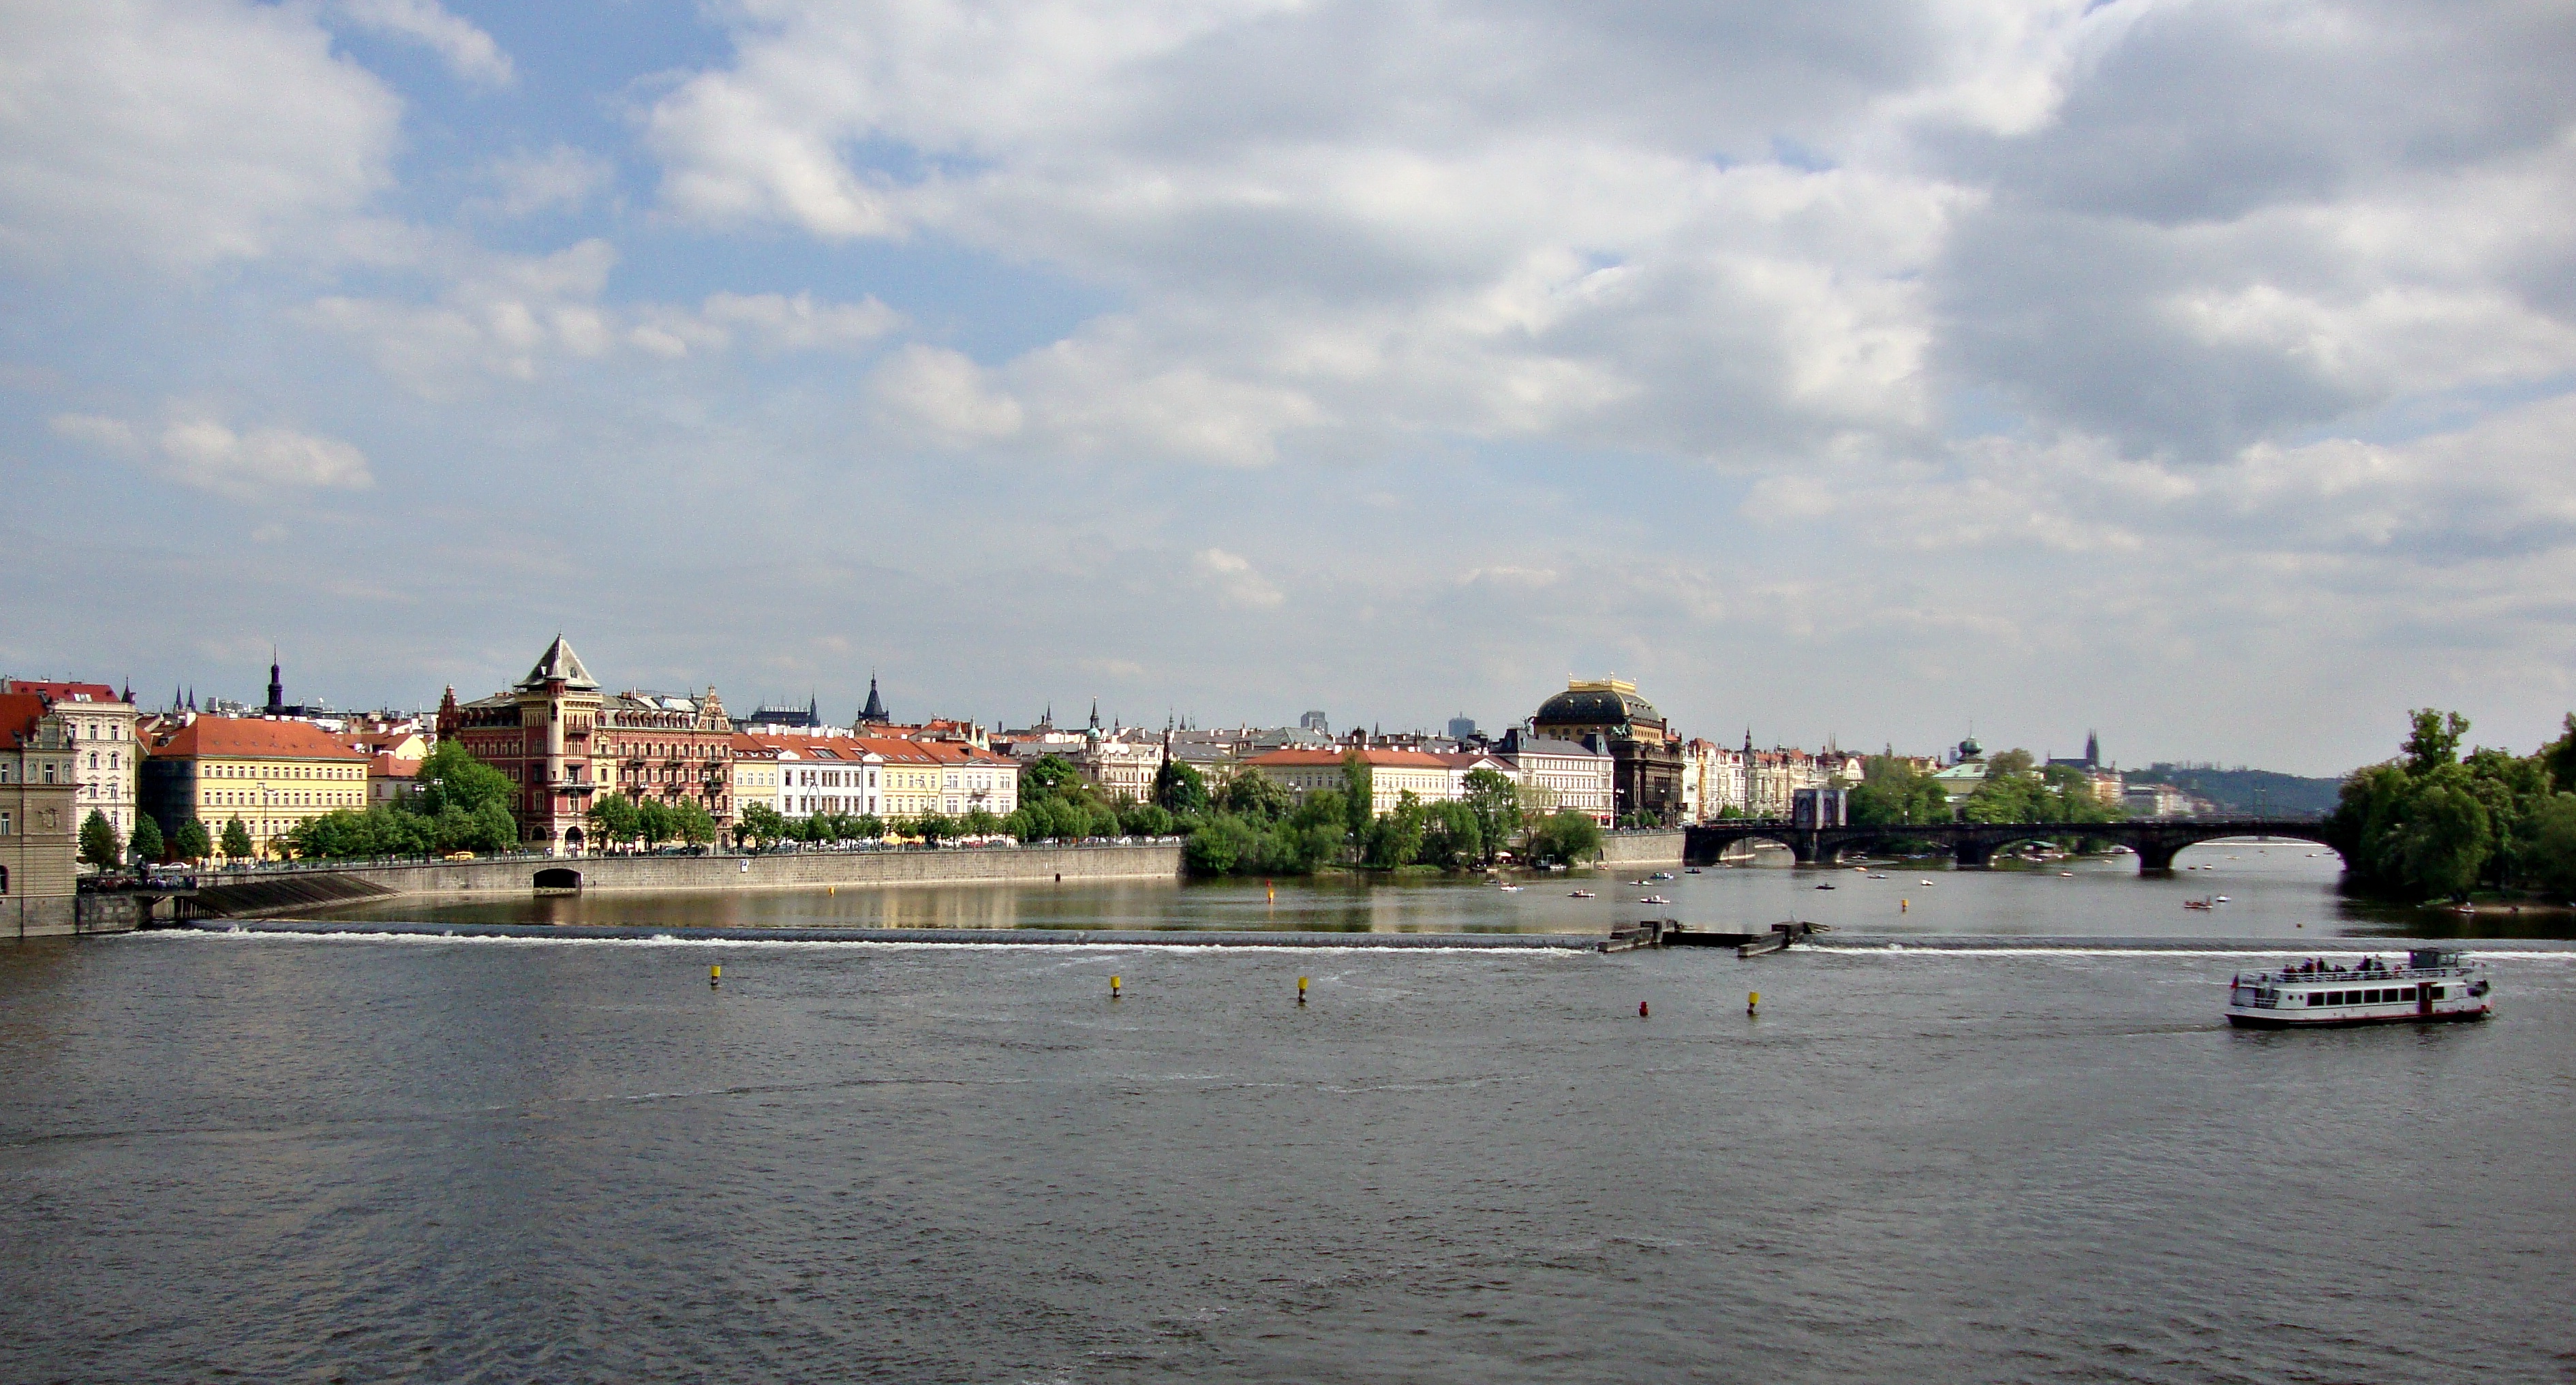
sea, water, dock, architecture, city, river, monument, panorama, vehicle, bay, harbor, prague, tourism, waterway, buildings, boating, czech republic